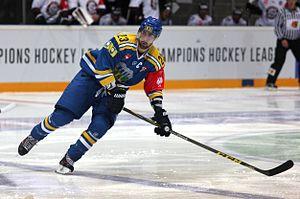
Christian Larrivée (H 23).